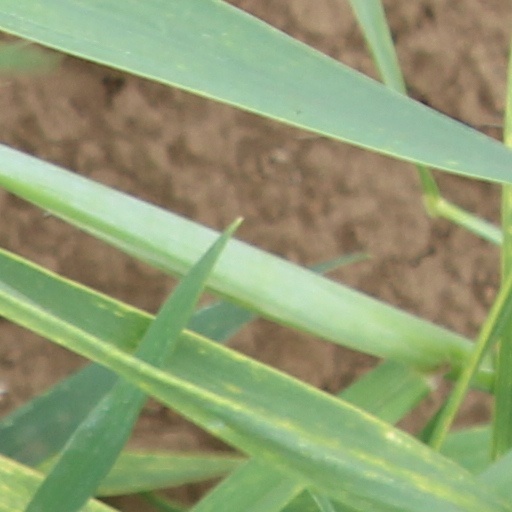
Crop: wheat